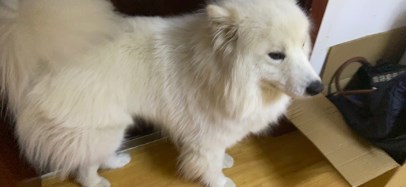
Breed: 2192-n000088-Samoyed